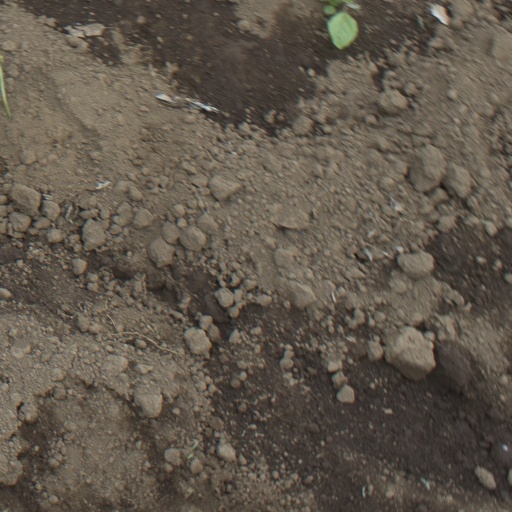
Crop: soybean